Central Valley groundwater pollution

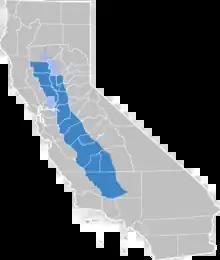
Map of the Central Valley region of California.

Groundwater has been pumped in the valley since 1850, when residents began to build pumps to help make up for the lack of surface water in the area. At the turn of the 20th century, California became as a leading agricultural producer due to its technological advances in land management, irrigation and machinery. The Central Valley had ideal economic and climate conditions for many crops and drew in wealthy landowners.